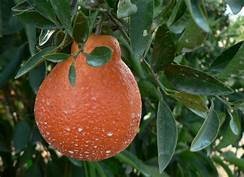
Label: mandarine